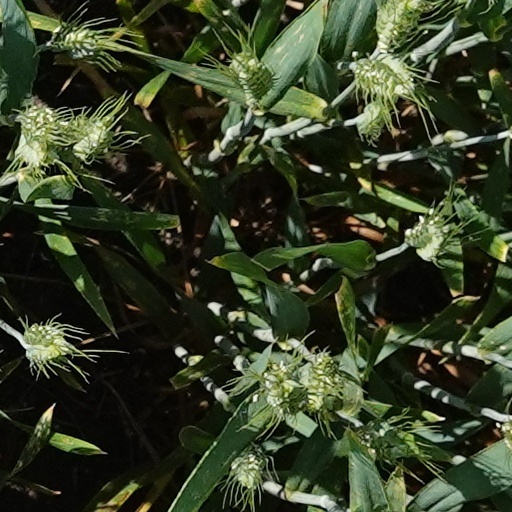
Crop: wheat